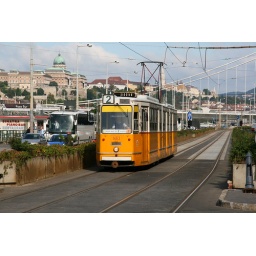
Tram 1463 of line 2 in Budapest with the castle hill in the background.